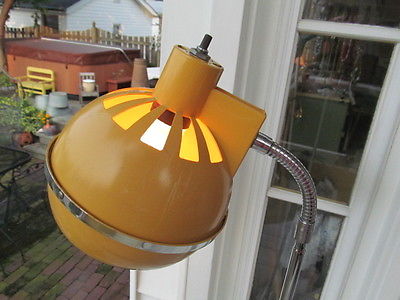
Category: lamp